History of Liberia

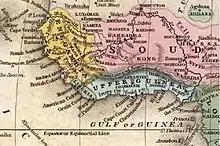
Liberia on a 1839 map of West Africa

The ACS administrators gradually gave the burgeoning colony more self-governance. In 1839, it was reorganized into the Commonwealth of Liberia. In 1841, the Commonwealth's first non-white governor, Joseph Jenkins Roberts, was appointed by ACS's governing board. In early 1847, the ACS directed Liberian leadership to declare independence. On July 26, 1847, eleven signatories to the Liberian Declaration of Independence established the free and independent Republic of Liberia. It took several years for other nations to recognize Liberia's independence, most notably Britain in 1848 and France in 1852. In the United States, the Southern bloc in Congress refused to recognize Liberian sovereignty. In 1862, however, following the departure of most Southern congressmen due to the American Civil War and the secession of the Southern states, the United States finally established diplomatic relations and welcomed a Liberian delegation to Washington.